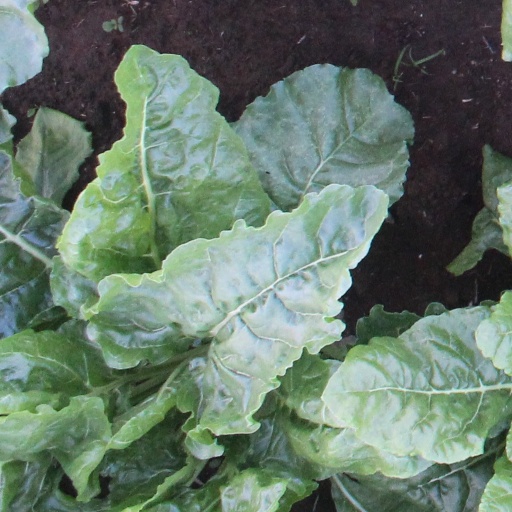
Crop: sugar beet